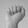
ASL letter: A